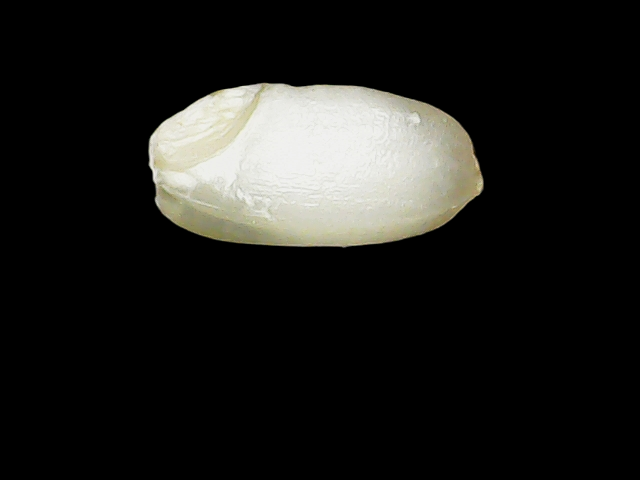
Rice variety: Binadhan8